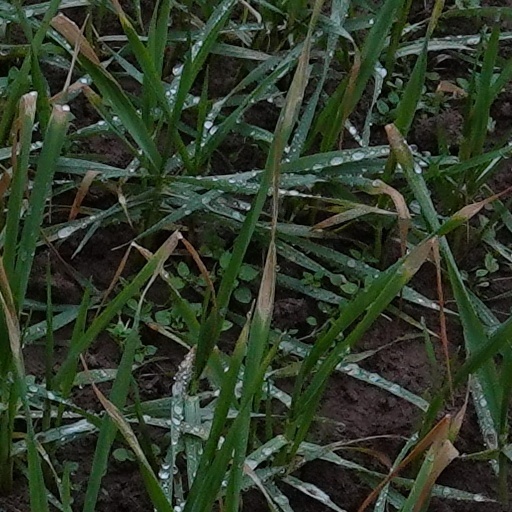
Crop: wheat